Murder of Yara Gambirasio

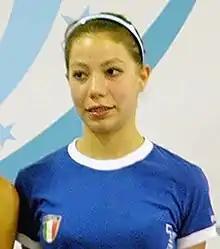

Late in the evening on the 26 November 2010, 13-year-old Italian schoolgirl Yara Gambirasio disappeared after being at the sports centre in her city, Brembate di Sopra, Lombardy, Italy. She had gone there to bring a stereo for a gymnastics competition scheduled for the following weekend. Her body was found on 26 February 2011 in a field near the industrial area of Chignolo d’Isola, 10km from Brembate. The body, now decomposed, showed multiple deep cuts and a head wound, inflicted when the victim was still alive and not individually lethal. The cause of death was a combination of these injuries and hypothermia. 11 different DNA traces were found on the body and only two of these have been identified and attributed to individuals. One of these traces, later attributed to Massimo Bossetti, was found on her leggings and intimate clothing. There was no sign of sexual assault.